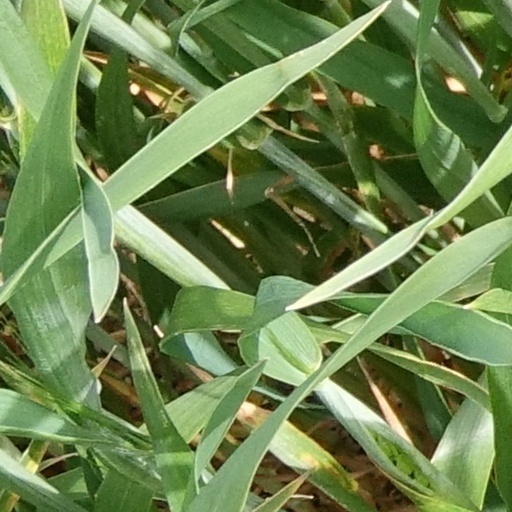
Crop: wheat